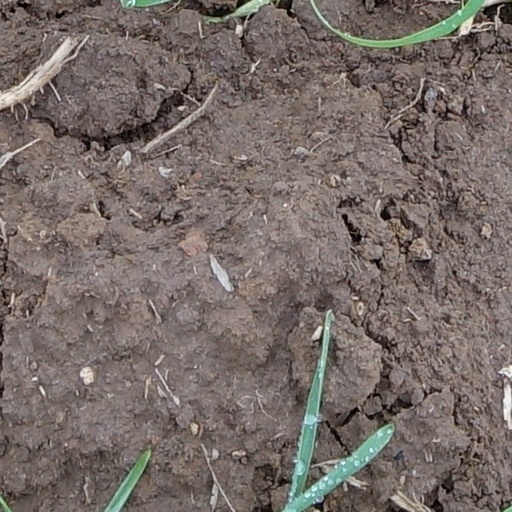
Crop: wheat